Matteo Minozzi

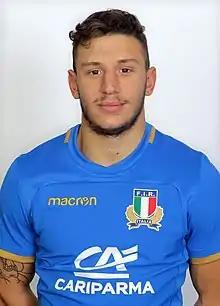
Minozzi in 2017

Matteo Minozzi (born 4 June 1996) is an Italian rugby union player. His usual position is as a Fullback.